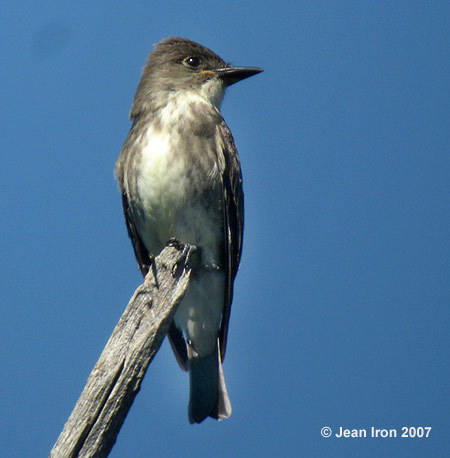
a bird with a gray crown and primaries, white breast and triangle-shaped bill.
this is a gray and white bird that has a black bill and black feet
this is a bird with a white belly, dark grey back and a grey head.
the small, gray bird has a white throat, breast, belly, abdomen and vent with a squared crown and a pointed, flat beak.
small grayish black bird with a white belly and pointed beak.
this particular bird has a white belly and black breasts and black bill
this bird has wings that are black and has a white bellya light gray and white bird with a slight crest on its crown.
this bird is grey with a white belly and a pointy beak.
this bird has wings that are black and has a white belly
Species: Olive Sided Flycatcher